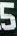
Number: 5